Leptictidium

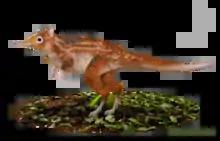
Artist's impression of a "Leptictidium"

The ankles and the sacroiliac joint were quite loosely fixed, while the pelvis had a flexible joint with only one coccygeal vertebra. The anteorbital muscle fenestrae in their crania suggest they probably had a long and mobile snout (or Proboscis), similar to that of elephant shrews.